Brian Warboys

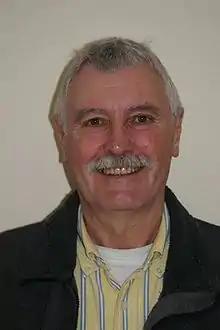

Brian Warboys (born 30 April 1942), was a British Professor of Software Engineering at the University of Manchester from 1985 until he retired in September 2007. He was subsequently appointed as Professor Emeritus and continues to undertake research. Before joining the university he had worked for ICL, then the UK's largest computer manufacturer. During the 1970s he had been the chief designer of ICL's VME operating system. He is also the author of several non-fiction books.